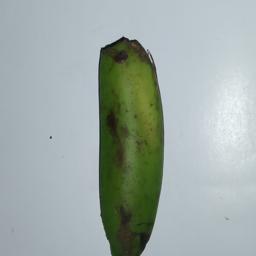
Banana variety: Champa Kola